Rabbit show jumping

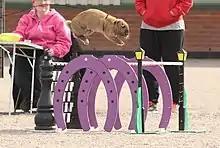
Rabbit jumping over a obstacle at Rabbit Show Jumping

All breeds are allowed to compete; however, there may be problems with smaller and larger breeds. Dwarf rabbits are smaller than and giants bigger than .